Teresa Mann

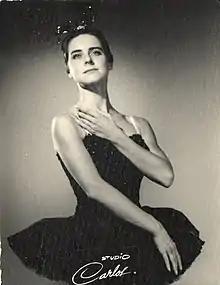
Mann as the Black Swan.

Teresa Mann said once during an interview with the newspaper Panama America that discipline was very important for her. """Competition medals were of secondary importance for her, what's really valuable is the experience, the training, discipline and the mastering of that discipline, and concentration; benefits that they will keep for life," that same interview said of her. She added: "Most of these girls will not be professional dancers, but they would have learned to organize their time and widen their horizons."